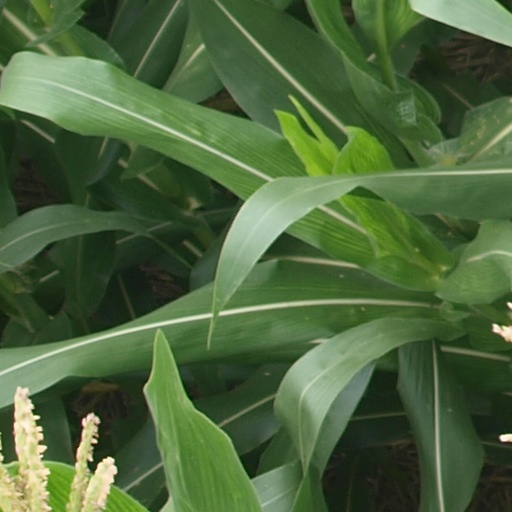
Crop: maize; corn